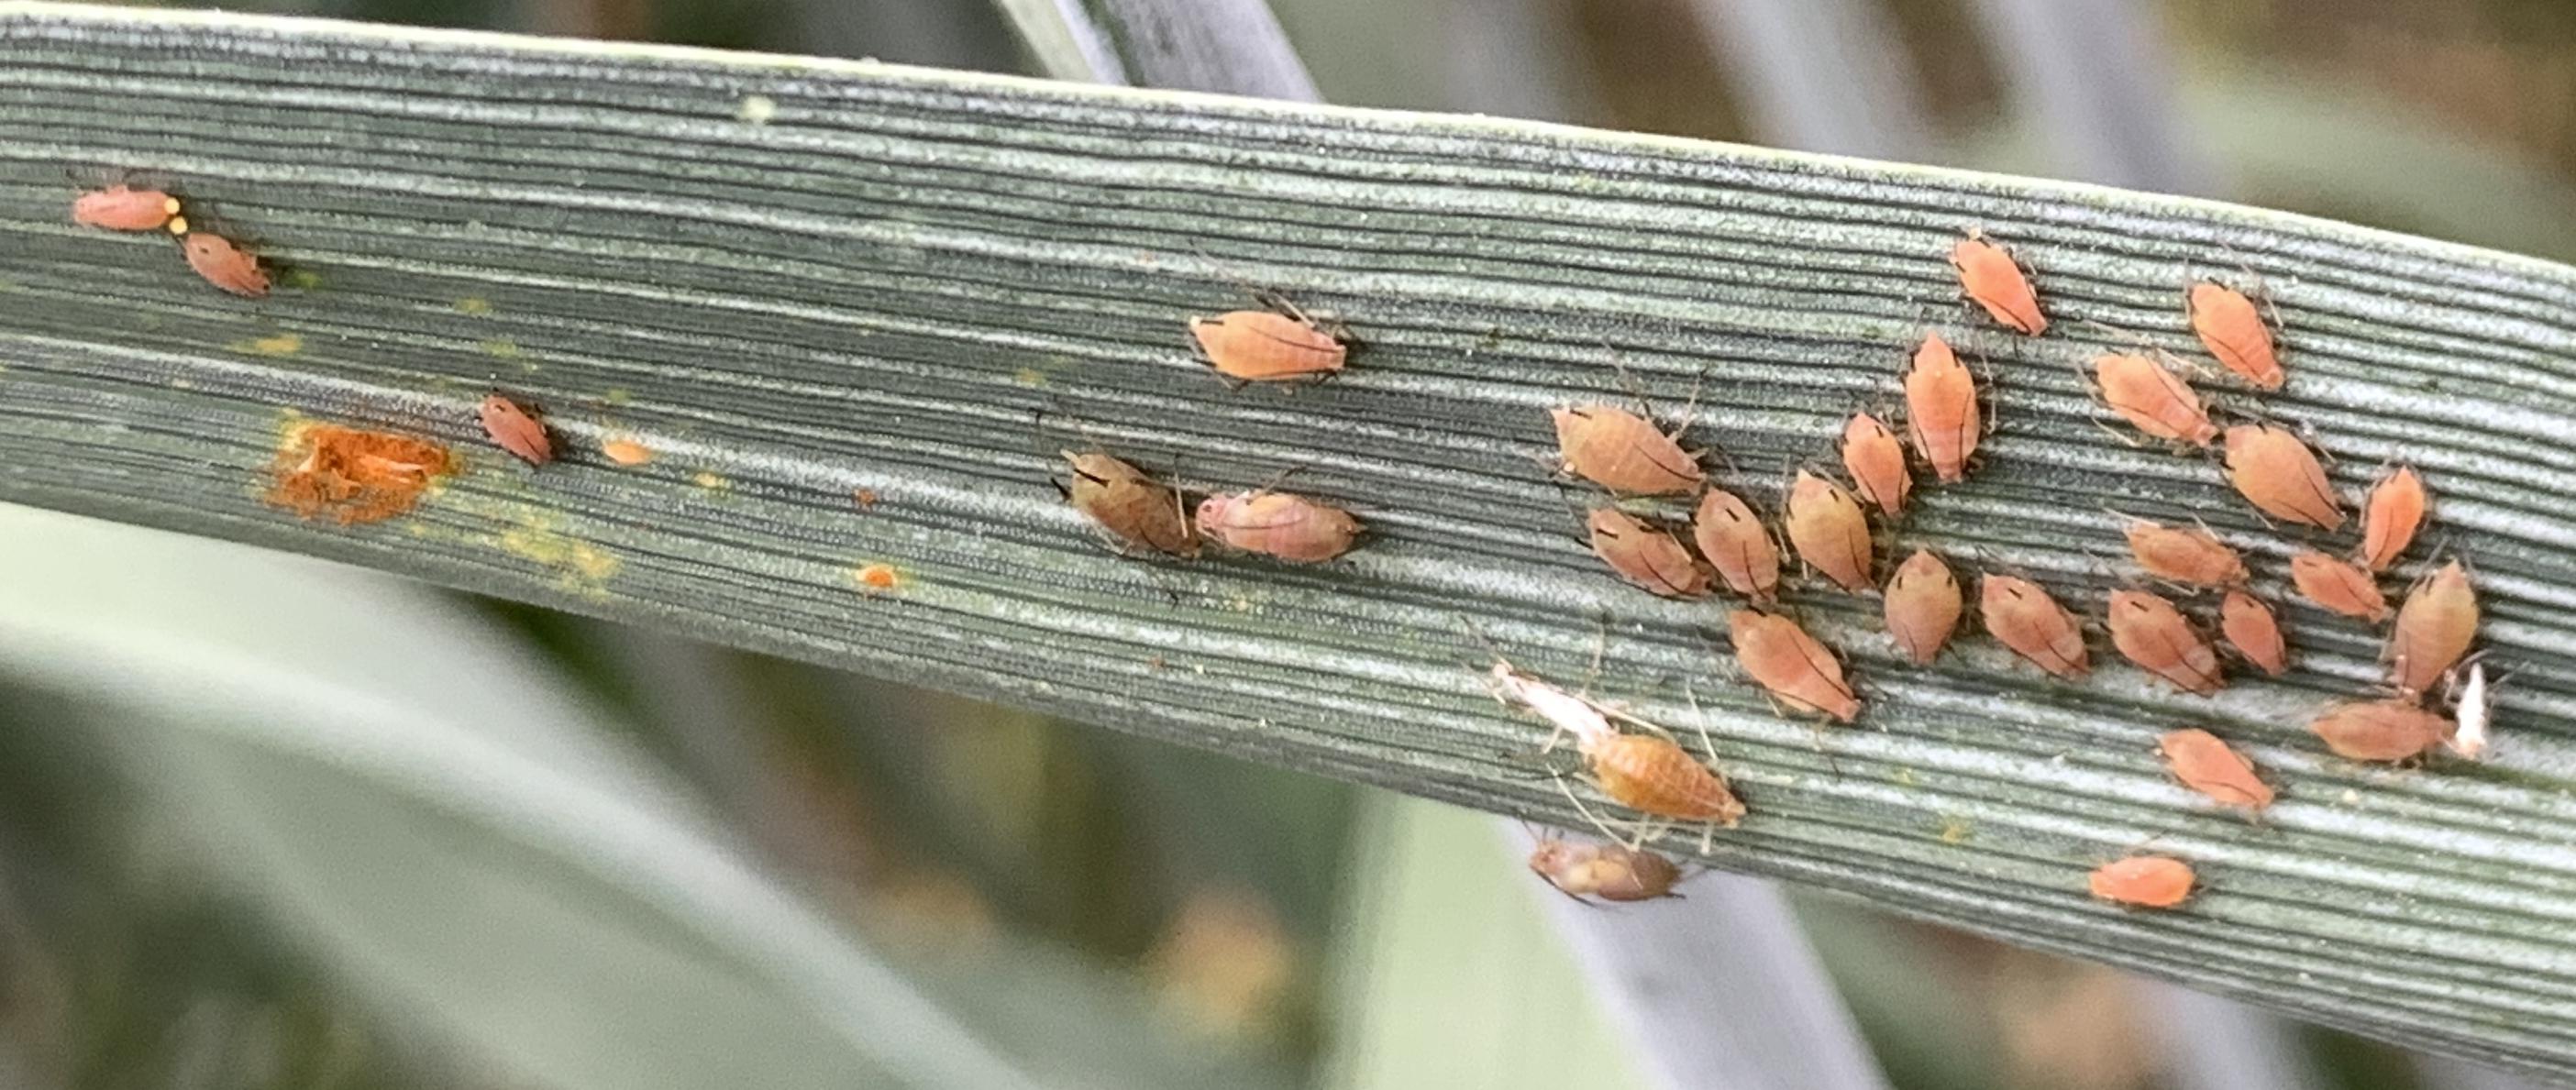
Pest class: english_grain_aphid